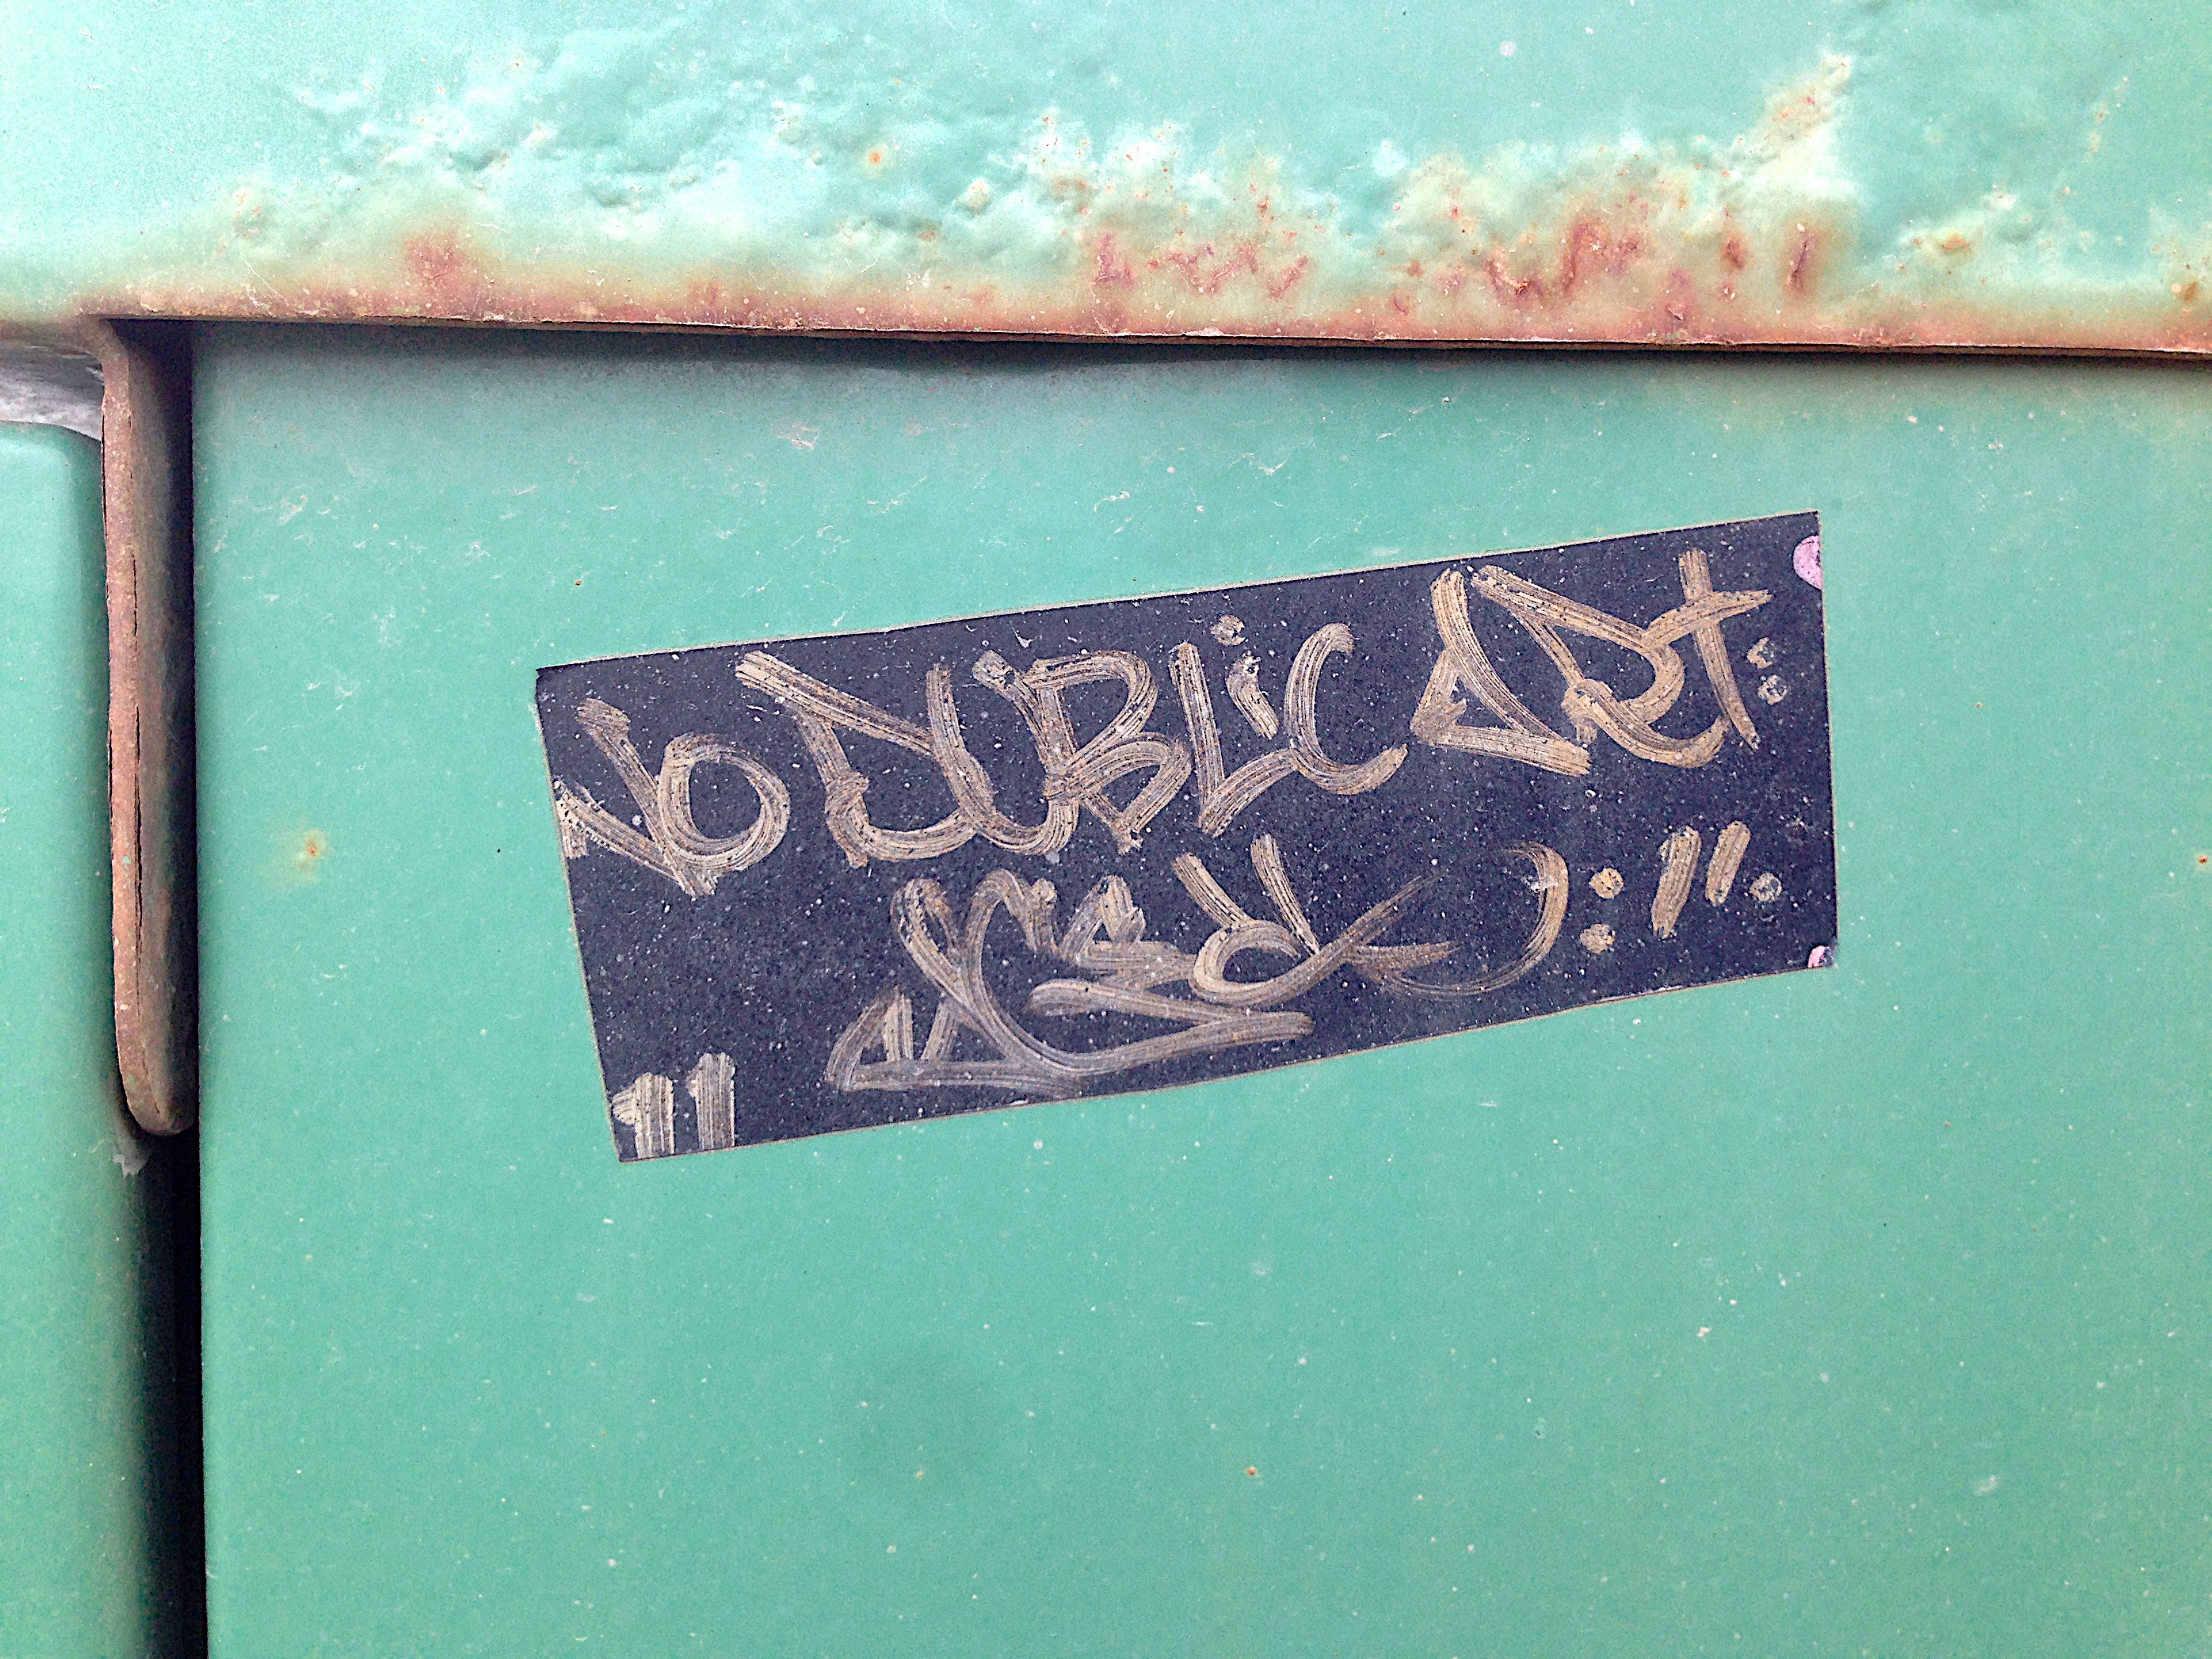
number, wall, sign, green, color, blue, street sign, art, shape, personal computer hardware, house numbering